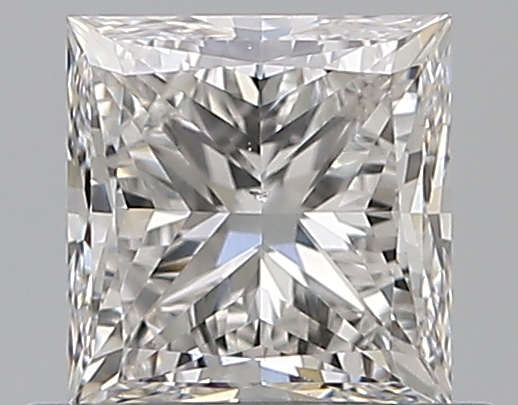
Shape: princess
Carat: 0.75
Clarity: SI1
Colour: G
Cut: EX
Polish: EX
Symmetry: EX
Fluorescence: N
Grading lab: GIA
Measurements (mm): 4.85 x 4.72 x 3.48